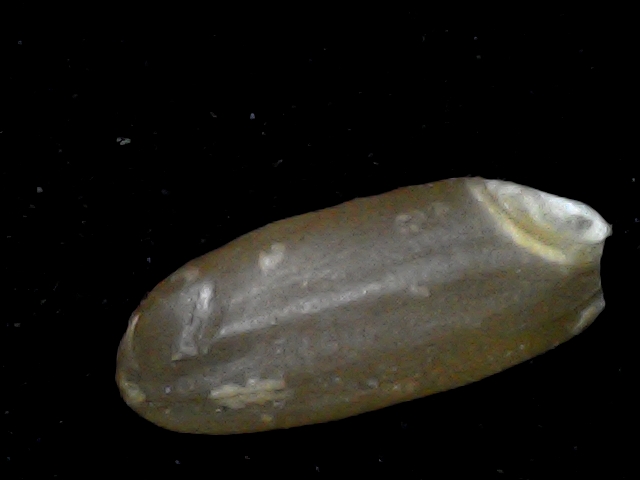
Rice variety: BD76